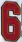
Number: 6